Renaissance Man (film)

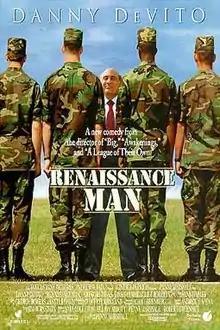
Theatrical release poster

Renaissance Man is a 1994 American comedy film directed by Penny Marshall, and starring Danny DeVito, Gregory Hines, James Remar and Cliff Robertson. It follows a former advertising executive teaching uneducated recruits at an army base. In Australia, the film is known under the title of Army Intelligence. The film received generally negative reviews. It grossed $24 million at the box office against a budget of $40 million.